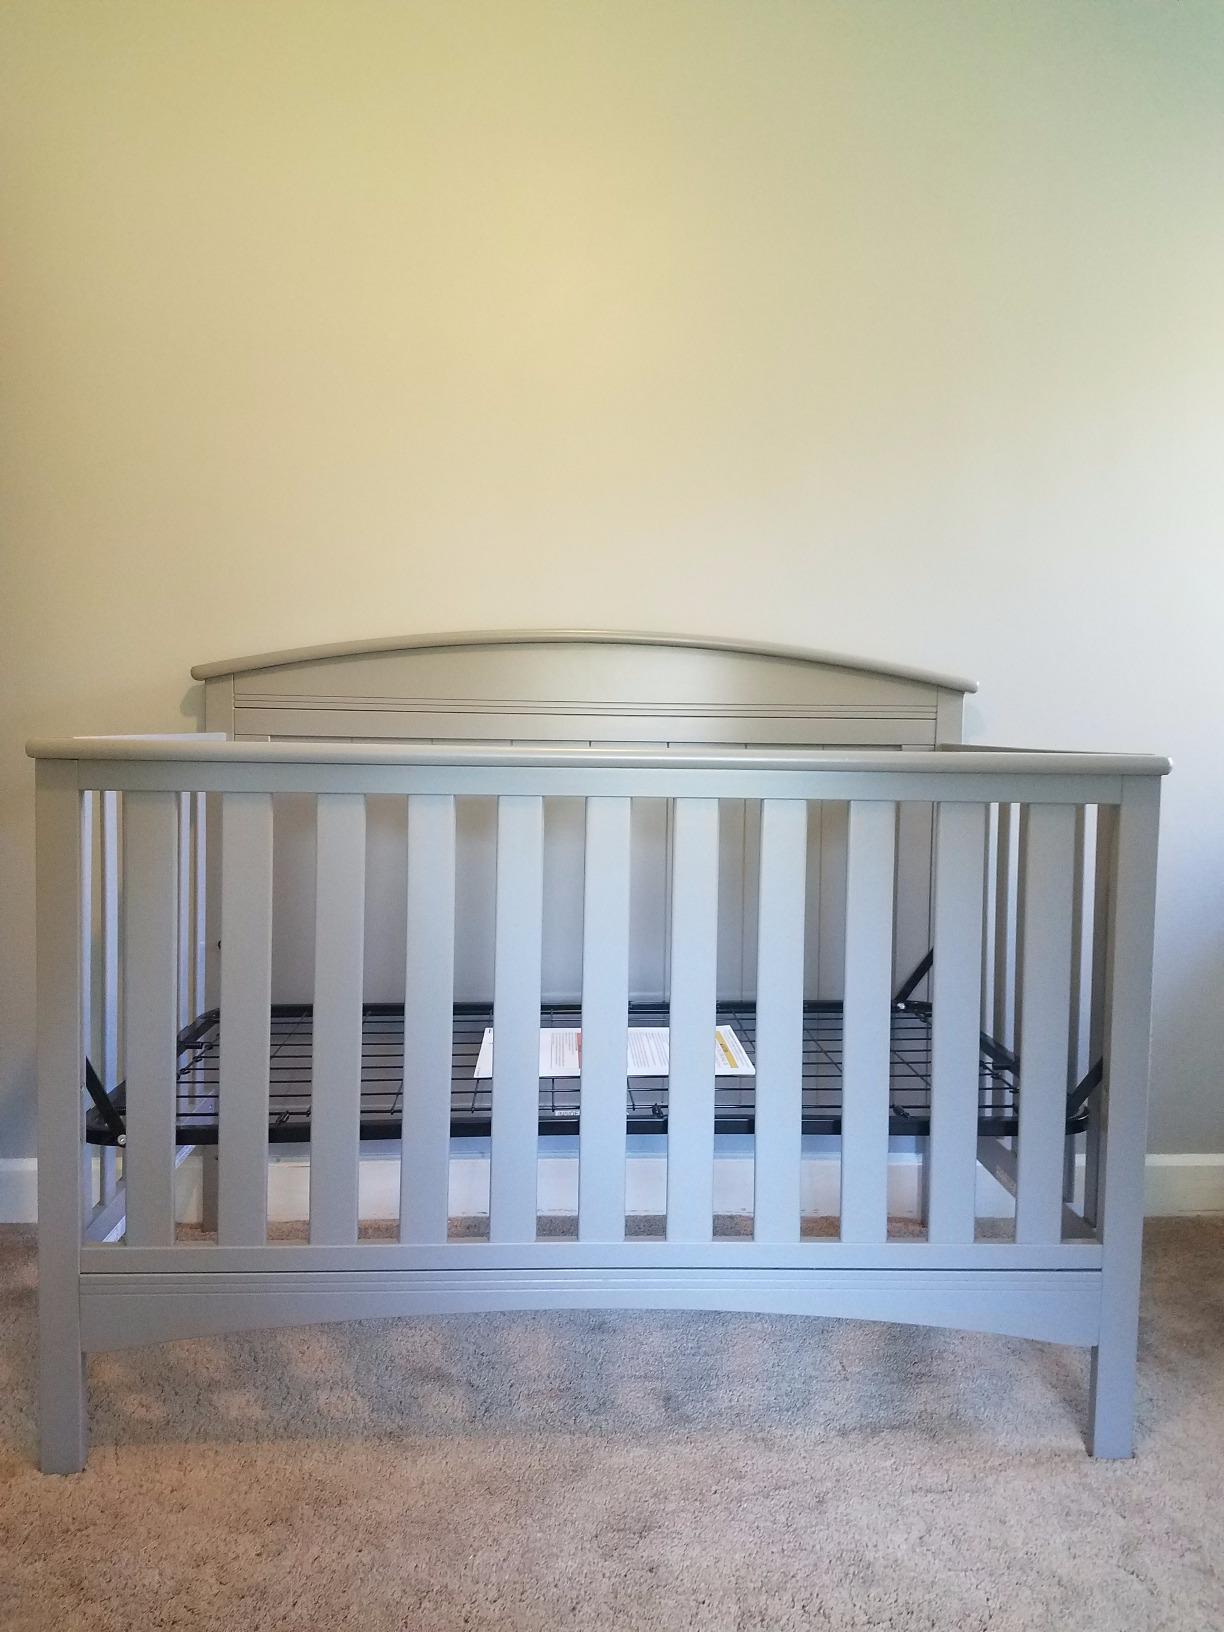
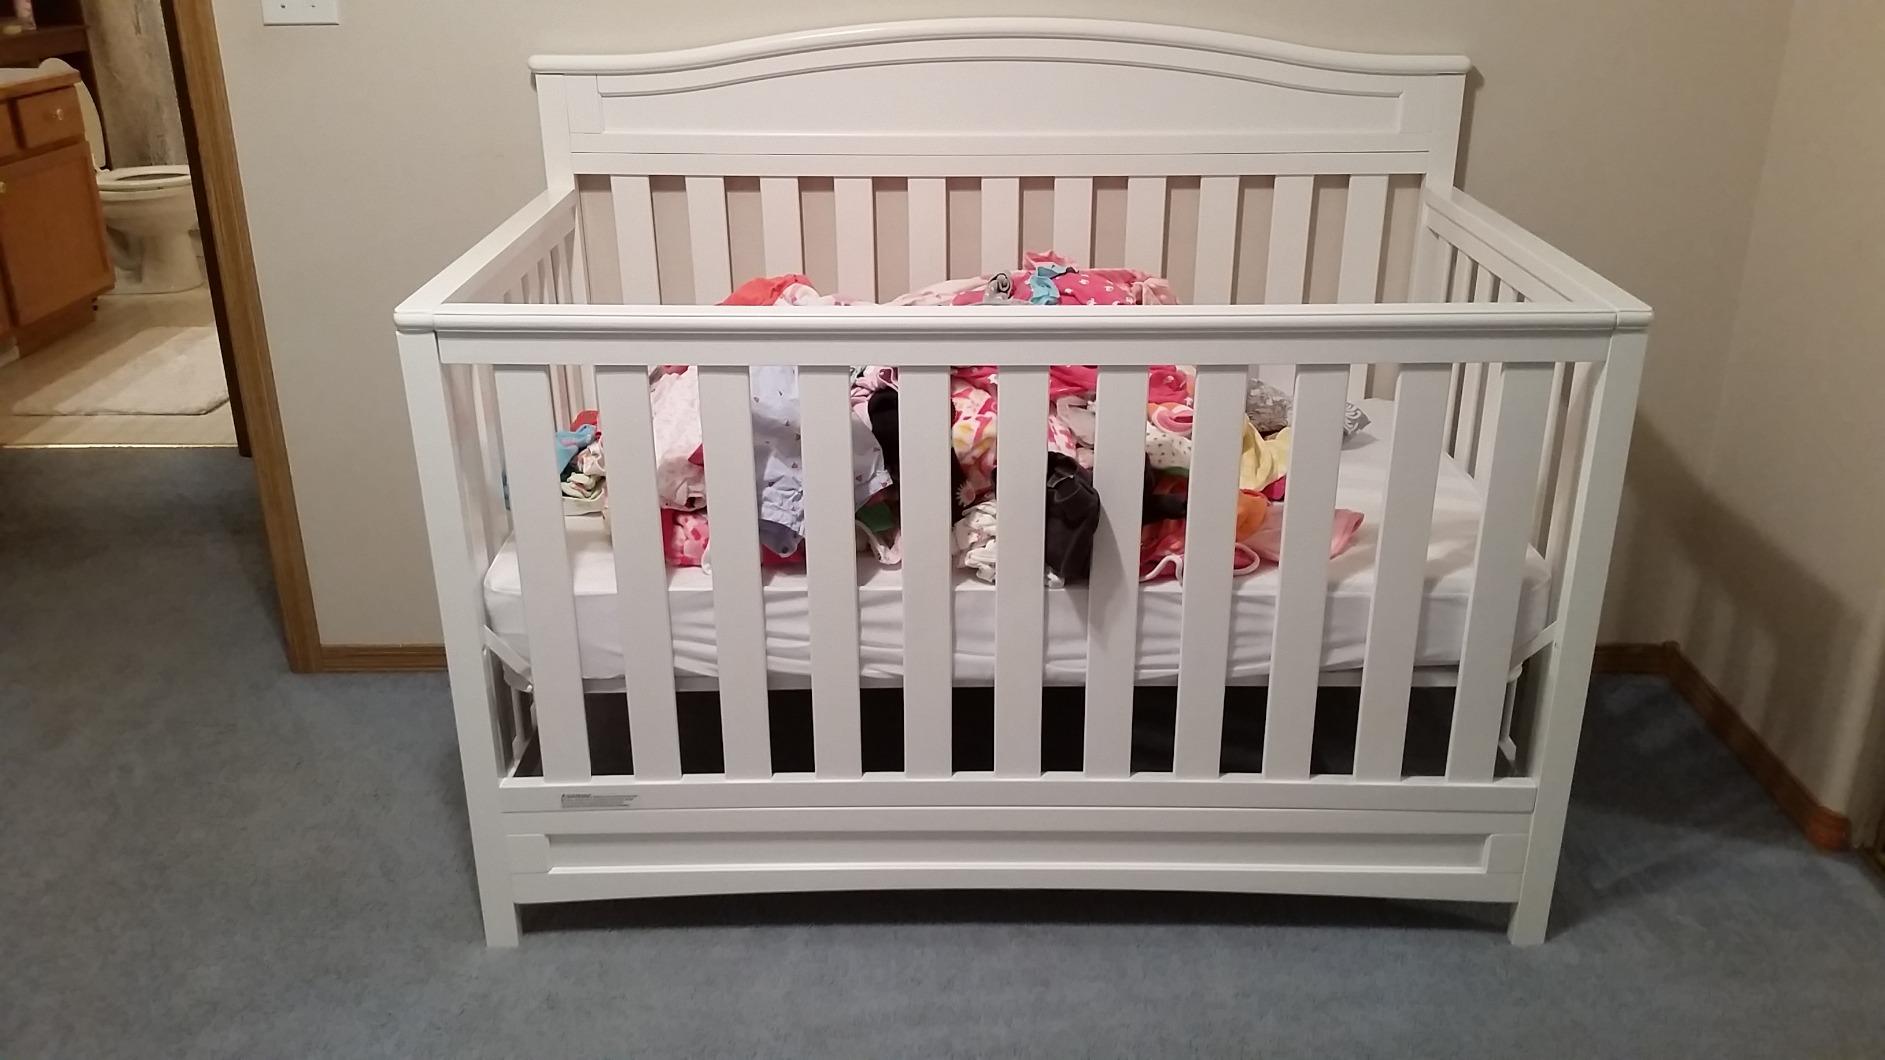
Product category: products_crib
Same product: no